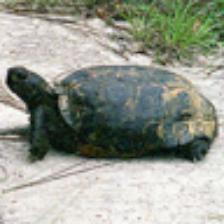
Label: NonHuman